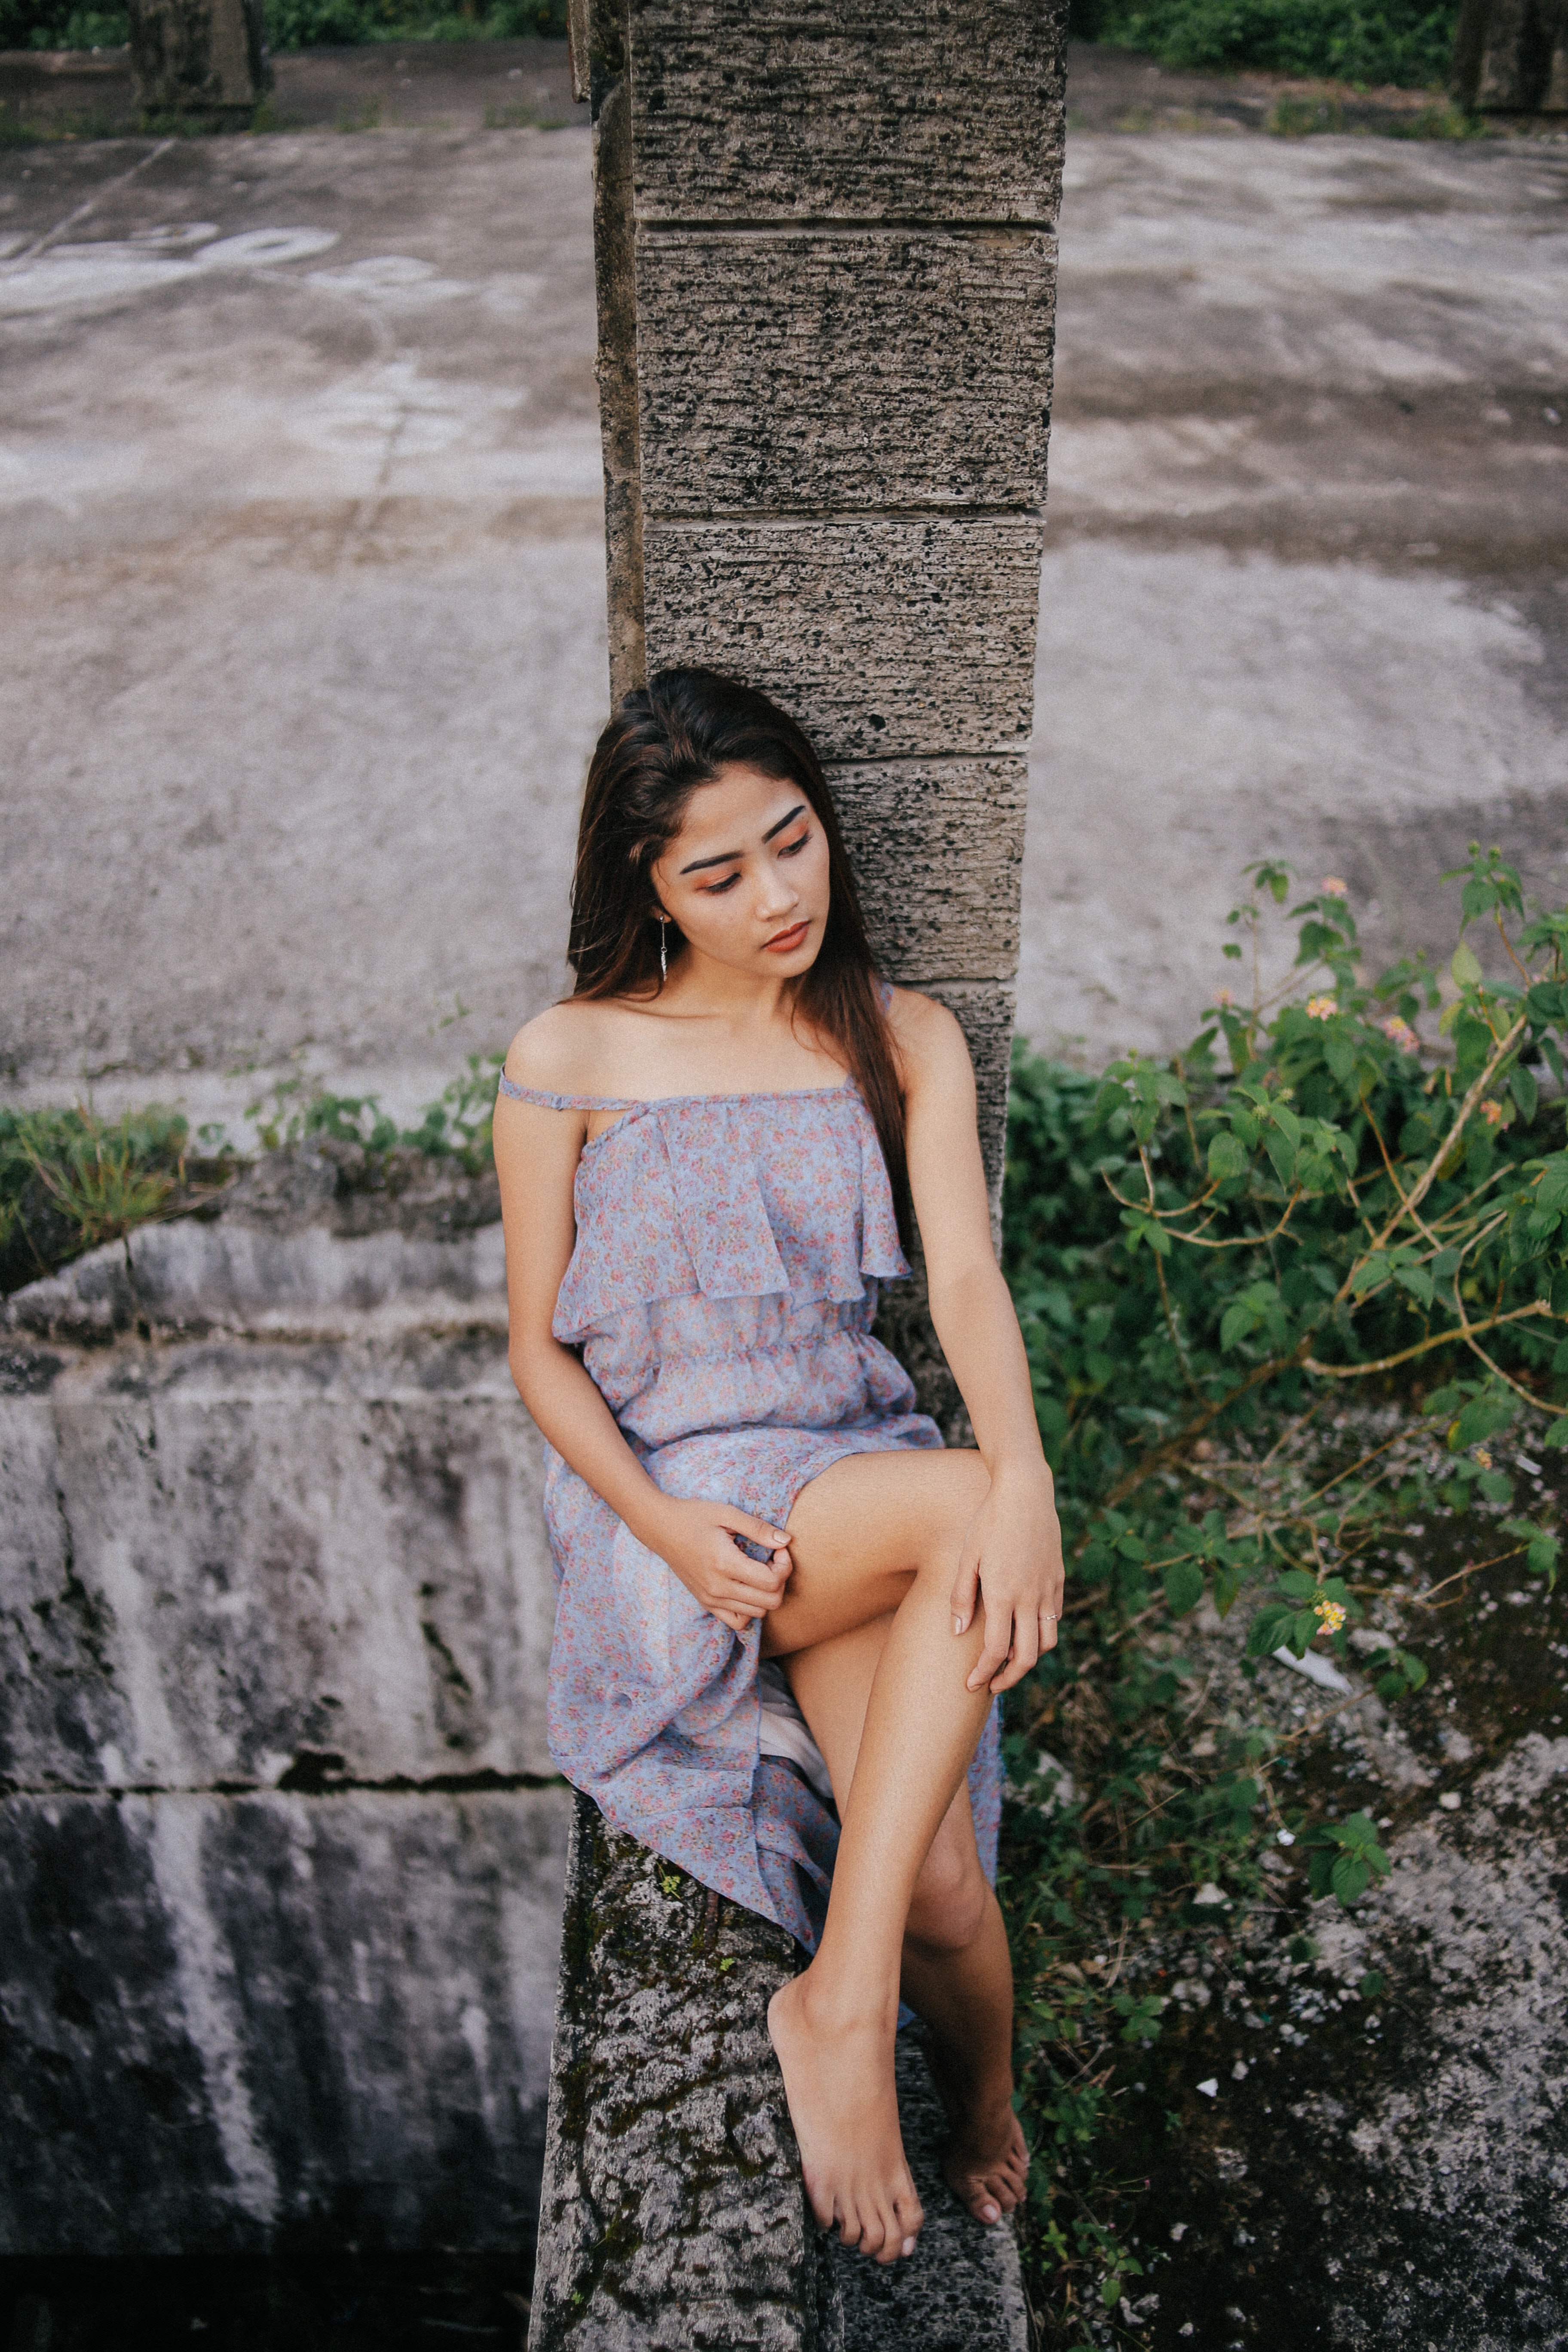
woman, photograph, lady, beauty, dress, tree, model, skin, fashion, photo shoot, long hair, photography, eye, lip, leg, black hair, summer, brown hair, sitting, plant, waist, fashion model, human leg, flash photography, portrait photography